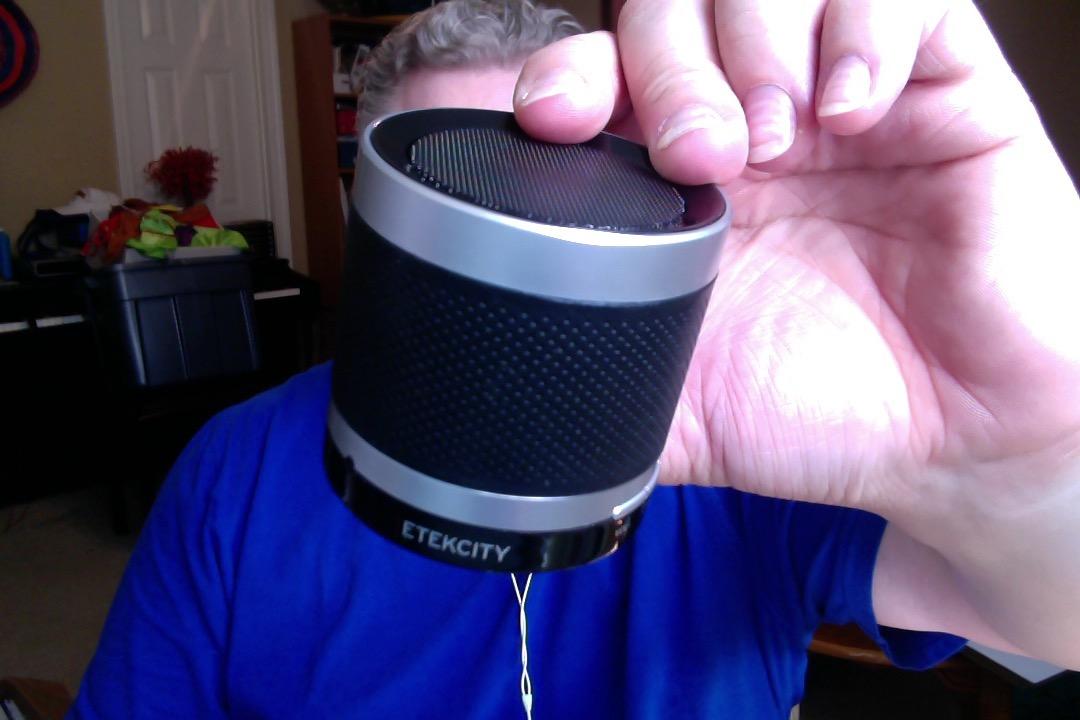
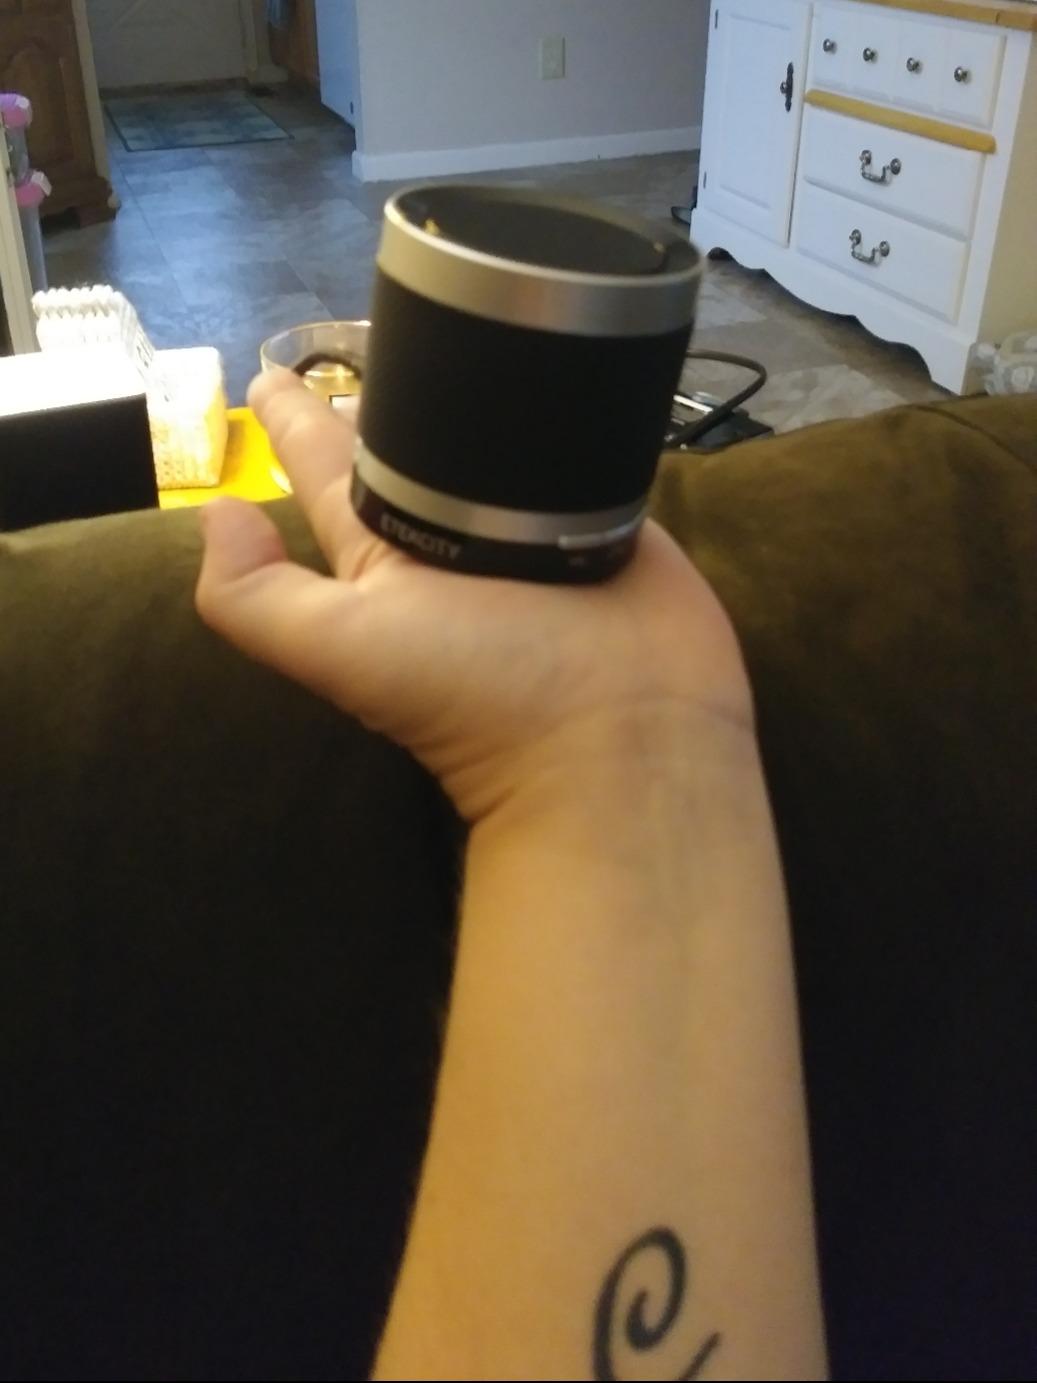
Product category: speaker
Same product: yes